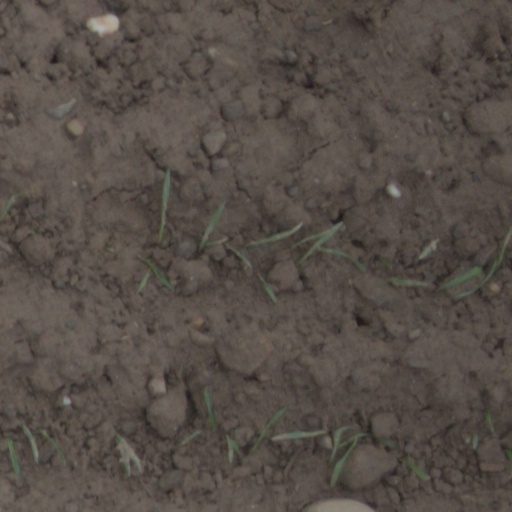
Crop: wheat